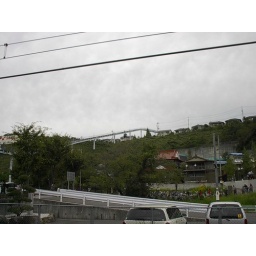
Sky lift, if you look close you can see the small car under the track going up the mountain